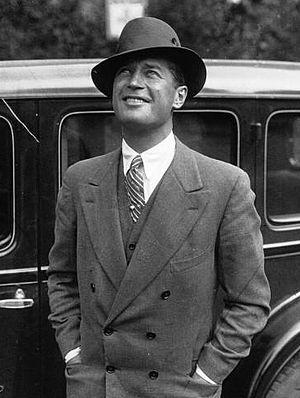
Maurice Chevalier, né Maurice Auguste Chevalier le 12 septembre 1888 à Paris 20ᵉ et mort le 1ᵉʳ janvier 1972 à Paris 15ᵉ, est un chanteur, acteur, écrivain, parolier, danseur et comique français.